Sky position (RA, Dec in degrees): 11.008, -0.5018
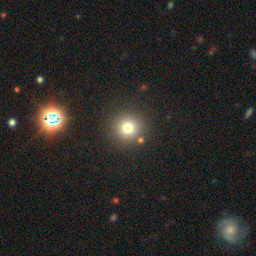
Galaxy morphology: Round Smooth Galaxies